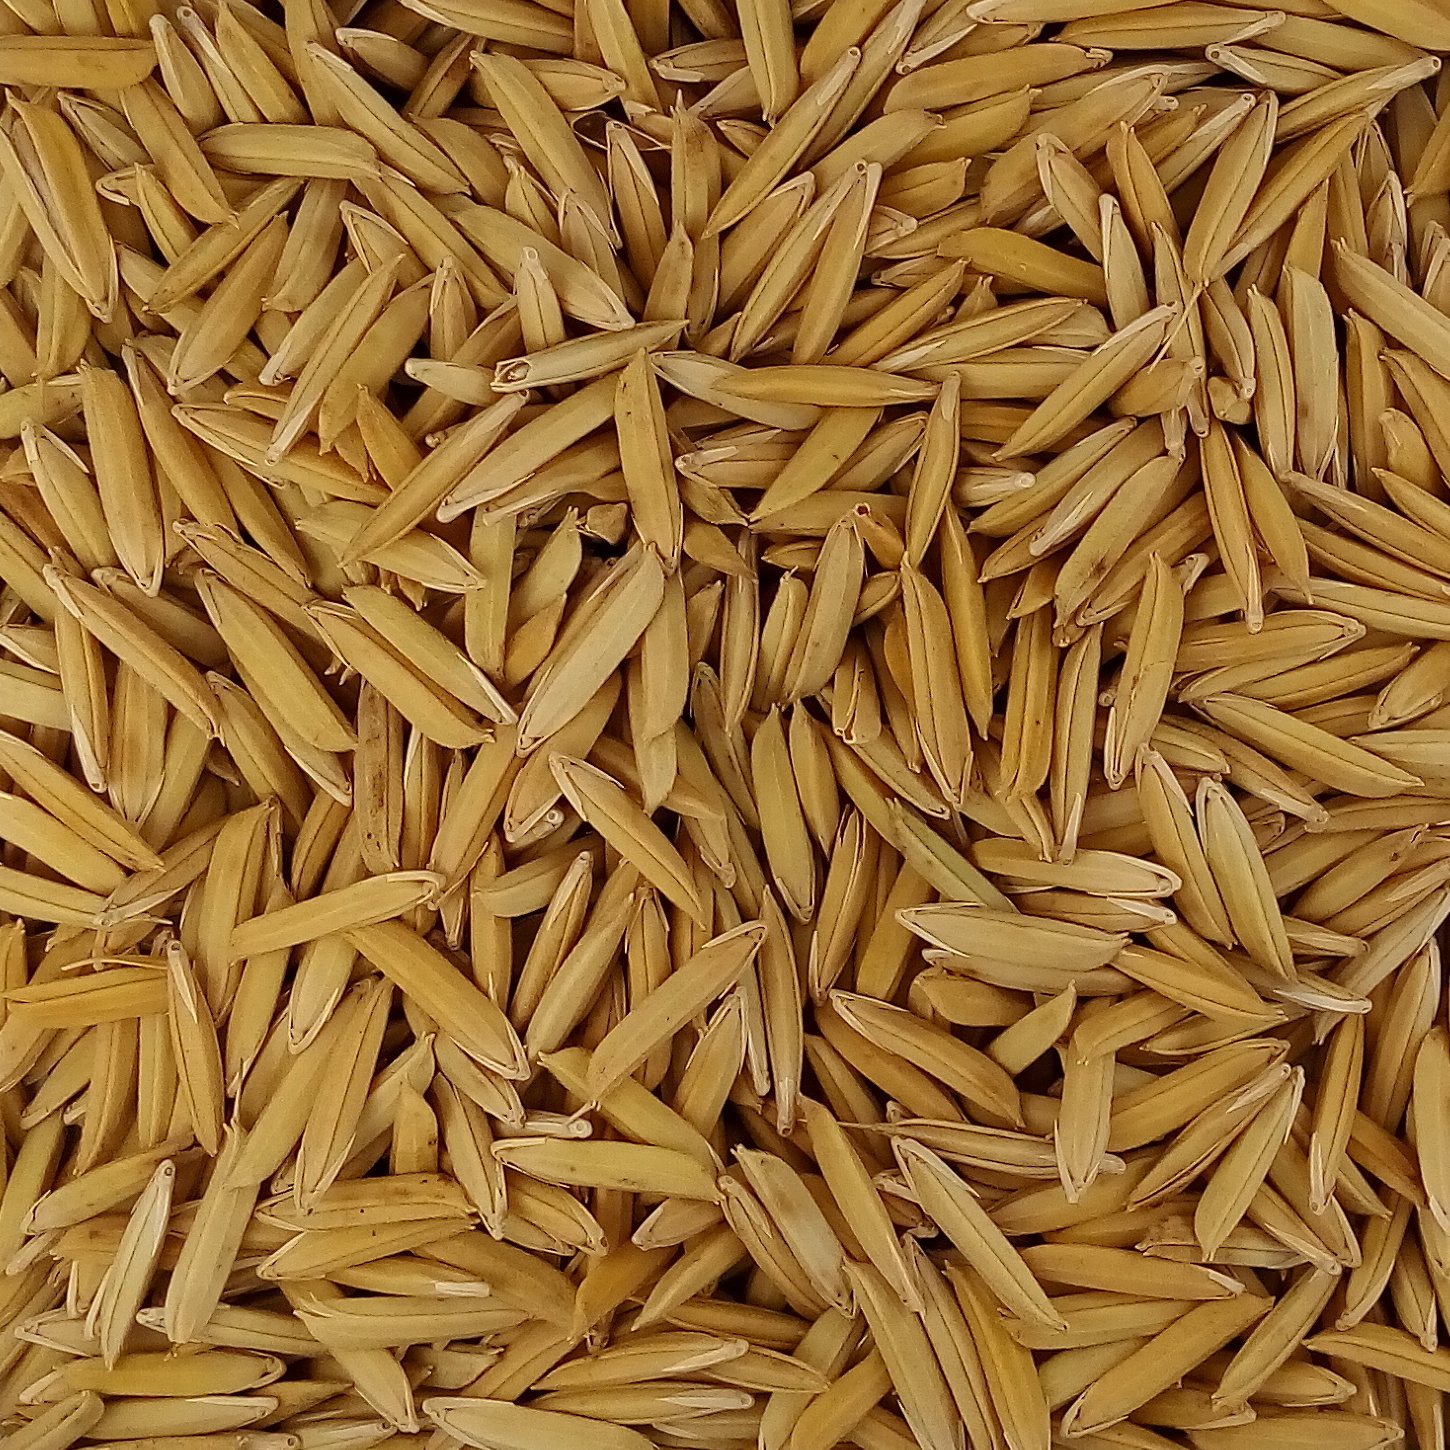
Rice seed variety: 1718